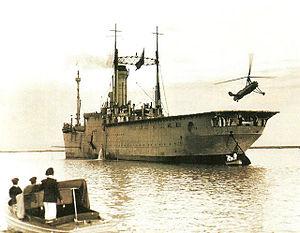
Créés peu après l'invention de l'aviation militaire pendant la Première Guerre mondiale, les porte-avions ont d'abord été considérés comme des bâtiments auxiliaires et n'ont joué un rôle majeur dans la guerre navale qu'à partir de la Seconde Guerre mondiale. Il a fallu l'attaque de Pearl Harbor de décembre 1941 pour démontrer la supériorité de l'aviation embarquée sur la grosse artillerie des navires de ligne, grâce à sa portée incomparablement plus grande pour une force de frappe équivalente. La bataille de la mer de Corail, en mai 1942, est le premier affrontement uniquement aéronaval de l'histoire, dans lequel les forces navales japonaises et américaines s'affrontèrent par avions interposés sans jamais être à portée de canon. En 1944-45, les plus grands cuirassés japonais jamais construits coulent sous les attaques de l'aviation embarquée américaine.